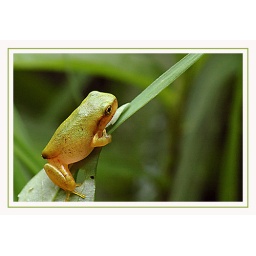
spotted in a paddy near my house